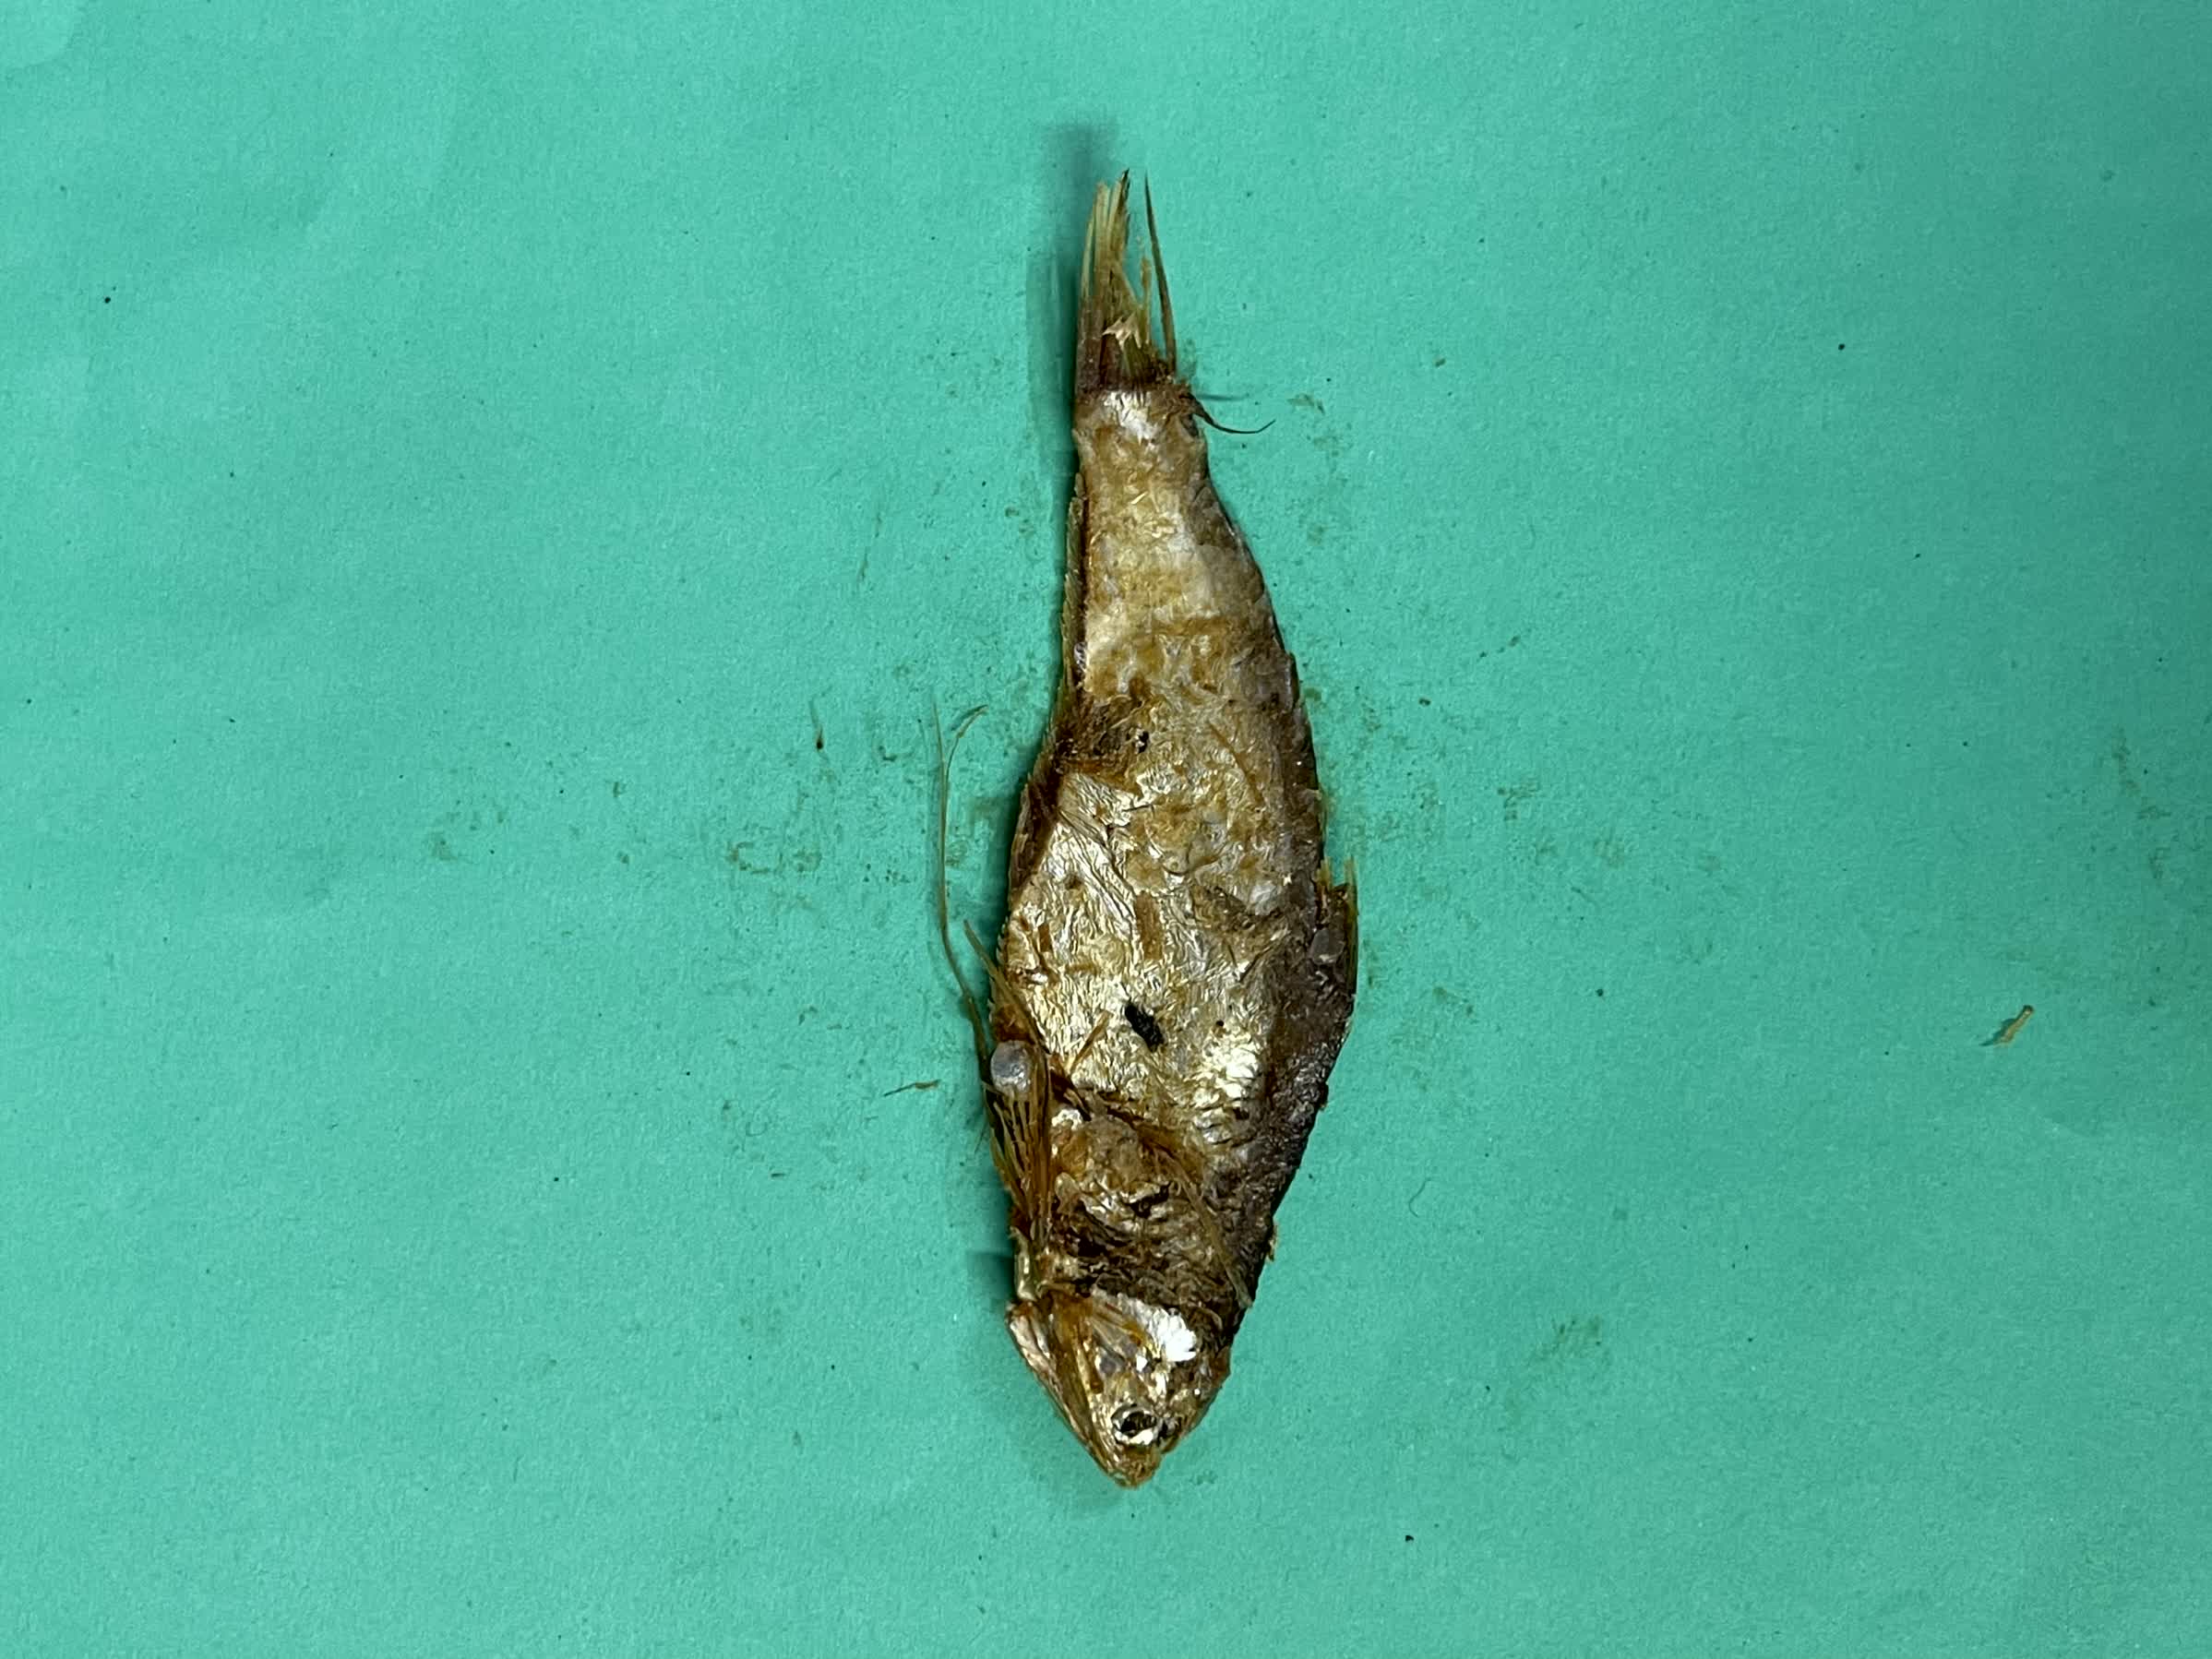
Species: Bashpata